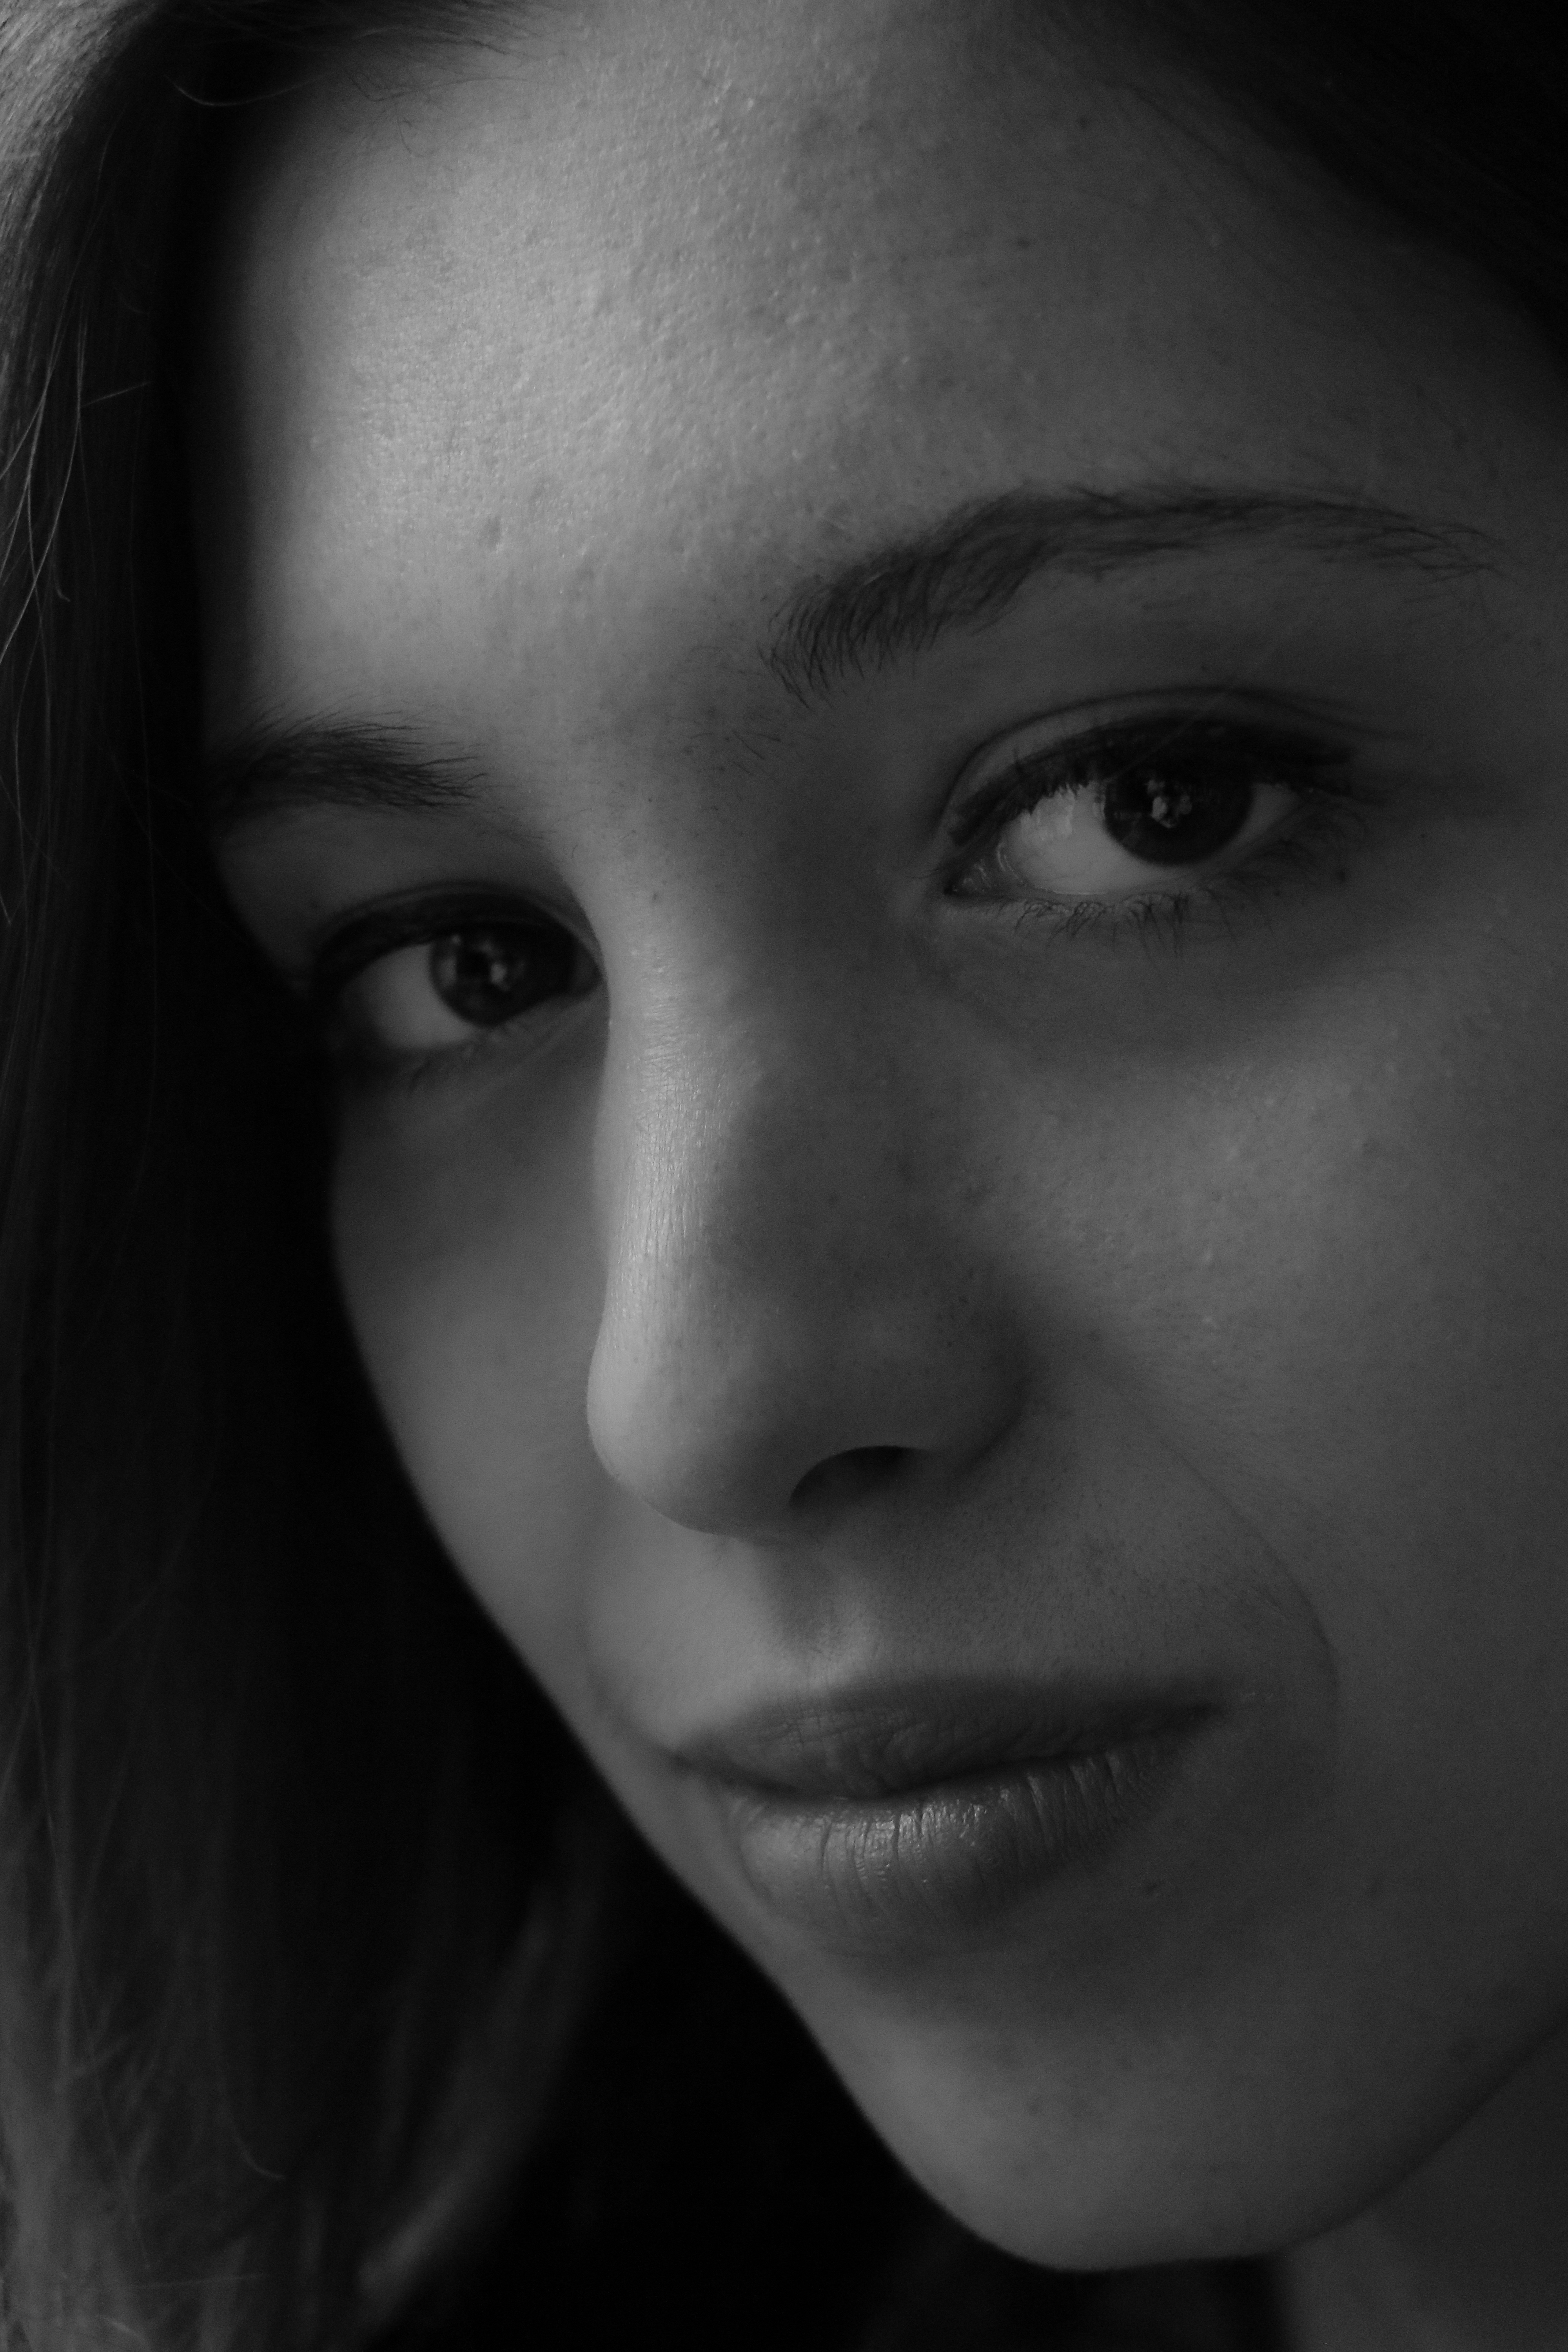
person, black and white, girl, woman, white, photography, female, portrait, model, darkness, black, monochrome, facial expression, smile, close up, human body, mannequin, face, nose, eyes, eye, head, look, skin, beauty, beautiful, sexy, pretty, organ, young woman, emotion, brown hair, top model, female beauty, monochrome photography, portrait photography